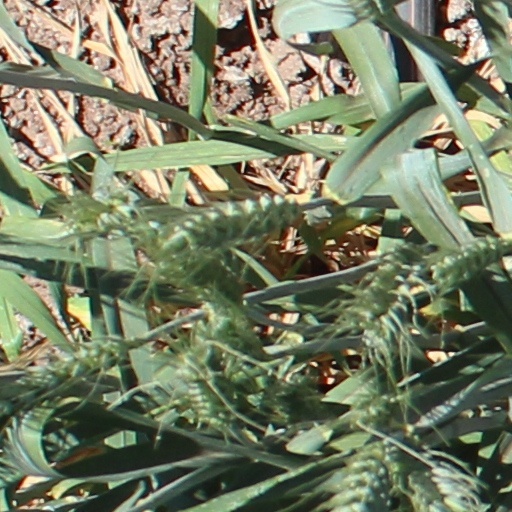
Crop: wheat